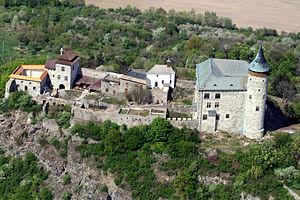
Vue d'oiseau du château de Kunětice, Bohême de l'est, Tchéquie